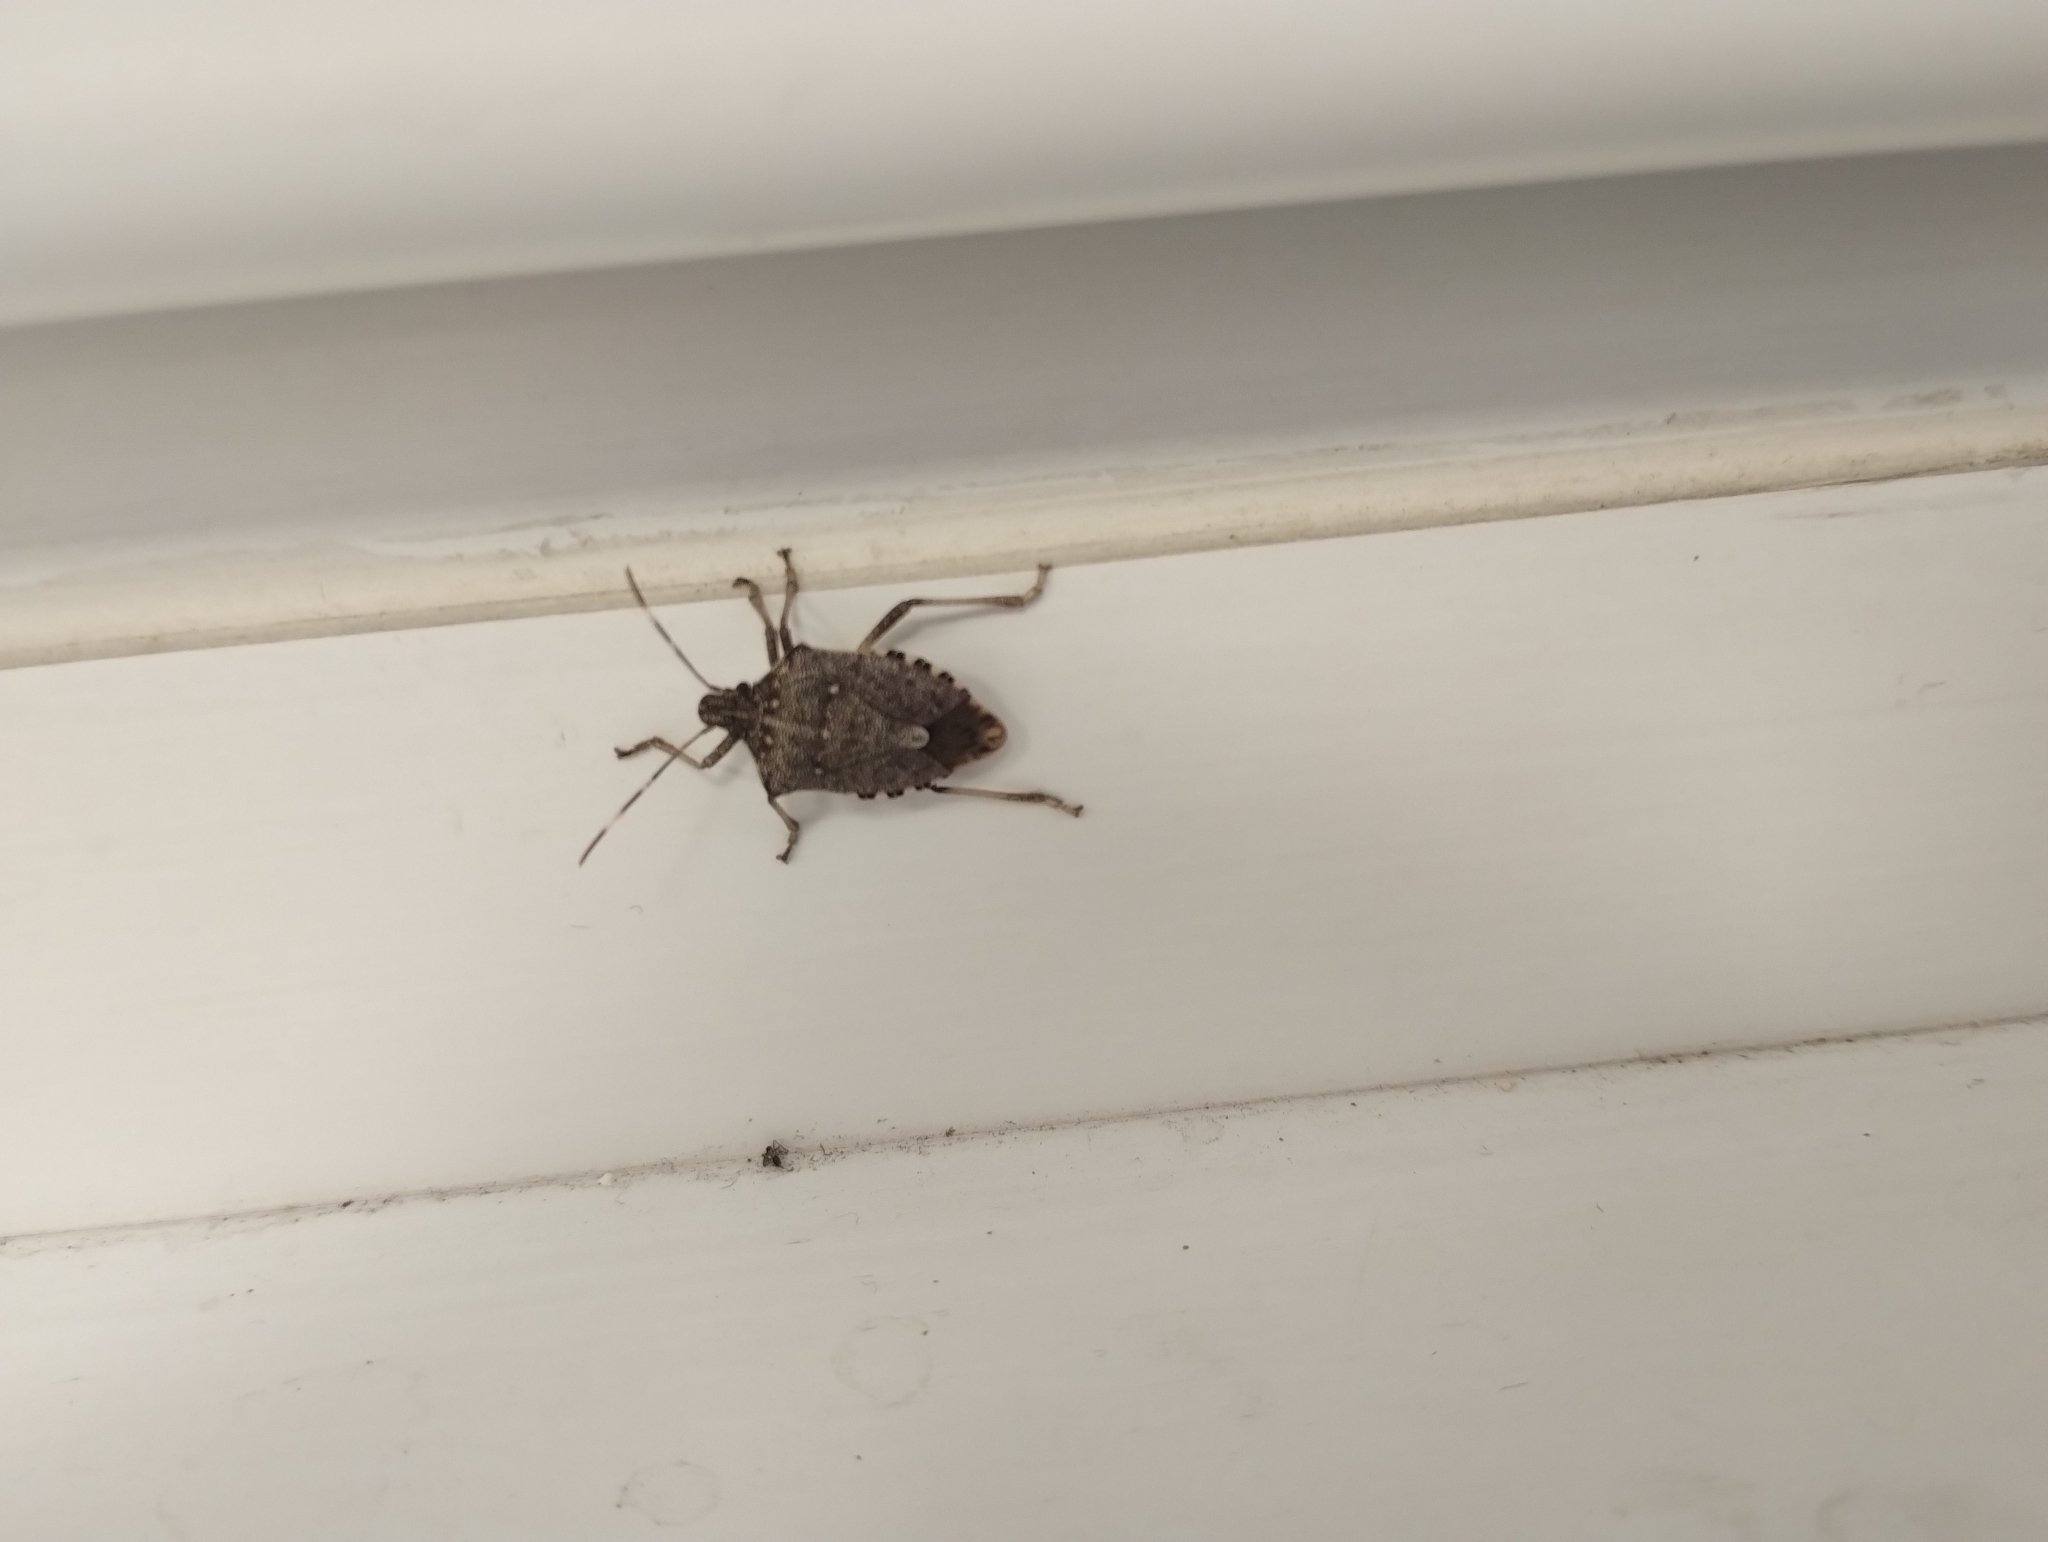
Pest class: stink_bug